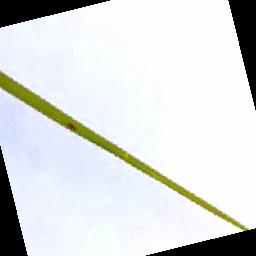
Label: Rice___Brown_Spot